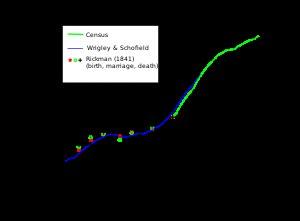
Une échelle logarithmique est un système de graduation en progression géométrique. Chaque pas multiplie la valeur par une constante positive. De ce fait, la position sur l'axe d'une valeur est proportionnelle à son logarithme.